Second Servile War

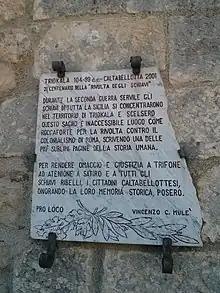
Plaque in Caltabellotta marking the 2,100th anniversary of the revolt. (2001)

The Second Servile War was an unsuccessful slave uprising against the Roman Republic on the island of Sicily. The war lasted from 104 BC until 100 BC. It was one of three Servile Wars, spaced approximately 30 years apart.